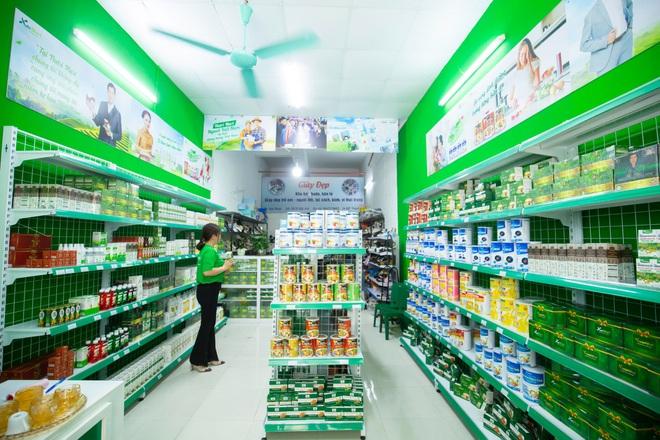
người phụ nữ mặc áo màu xanh lá cây đang đứng quay lưng lại gian hàng bên trái